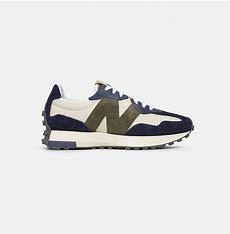
Brand: New
Model: Balance New Balance 327